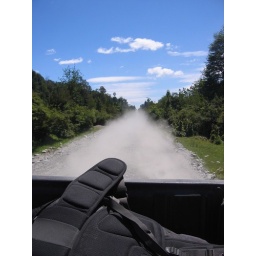
Nothing in the world like the bed of a pick up truck on a beautiful Patagonia day